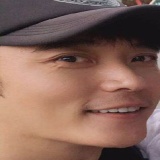
diễn viên Trương Đan Phong